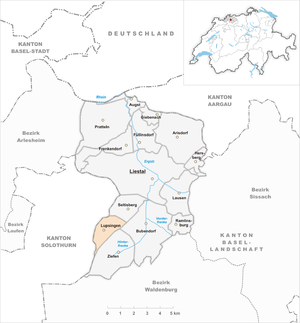
Lupsingen est une commune suisse du canton de Bâle-Campagne, située dans le district de Liestal.